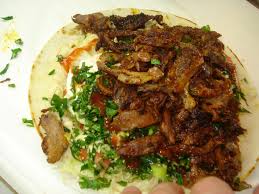
Yemek: kebap